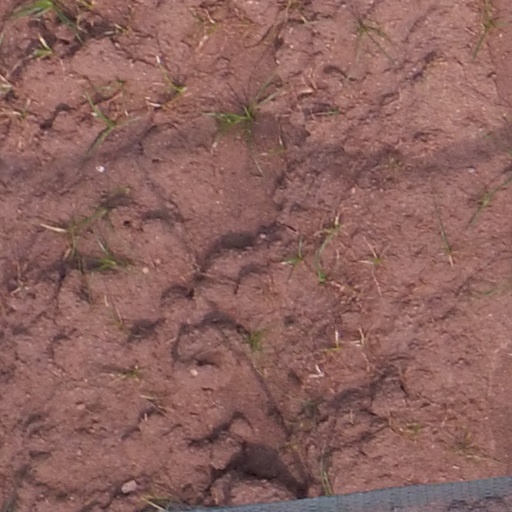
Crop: maize; corn